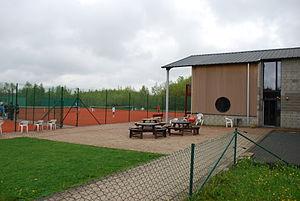
Vue du Tennis Club de Halanzy, à Aubange.
Aubange est une ville francophone de Belgique située en Région wallonne et en Ardenne belge dans le Pays d’Arlon et dans la province de Luxembourg Elle tient son nom du village d'Aubange qui est une localité en faisant partie ainsi qu'une des quatre sections de la commune.